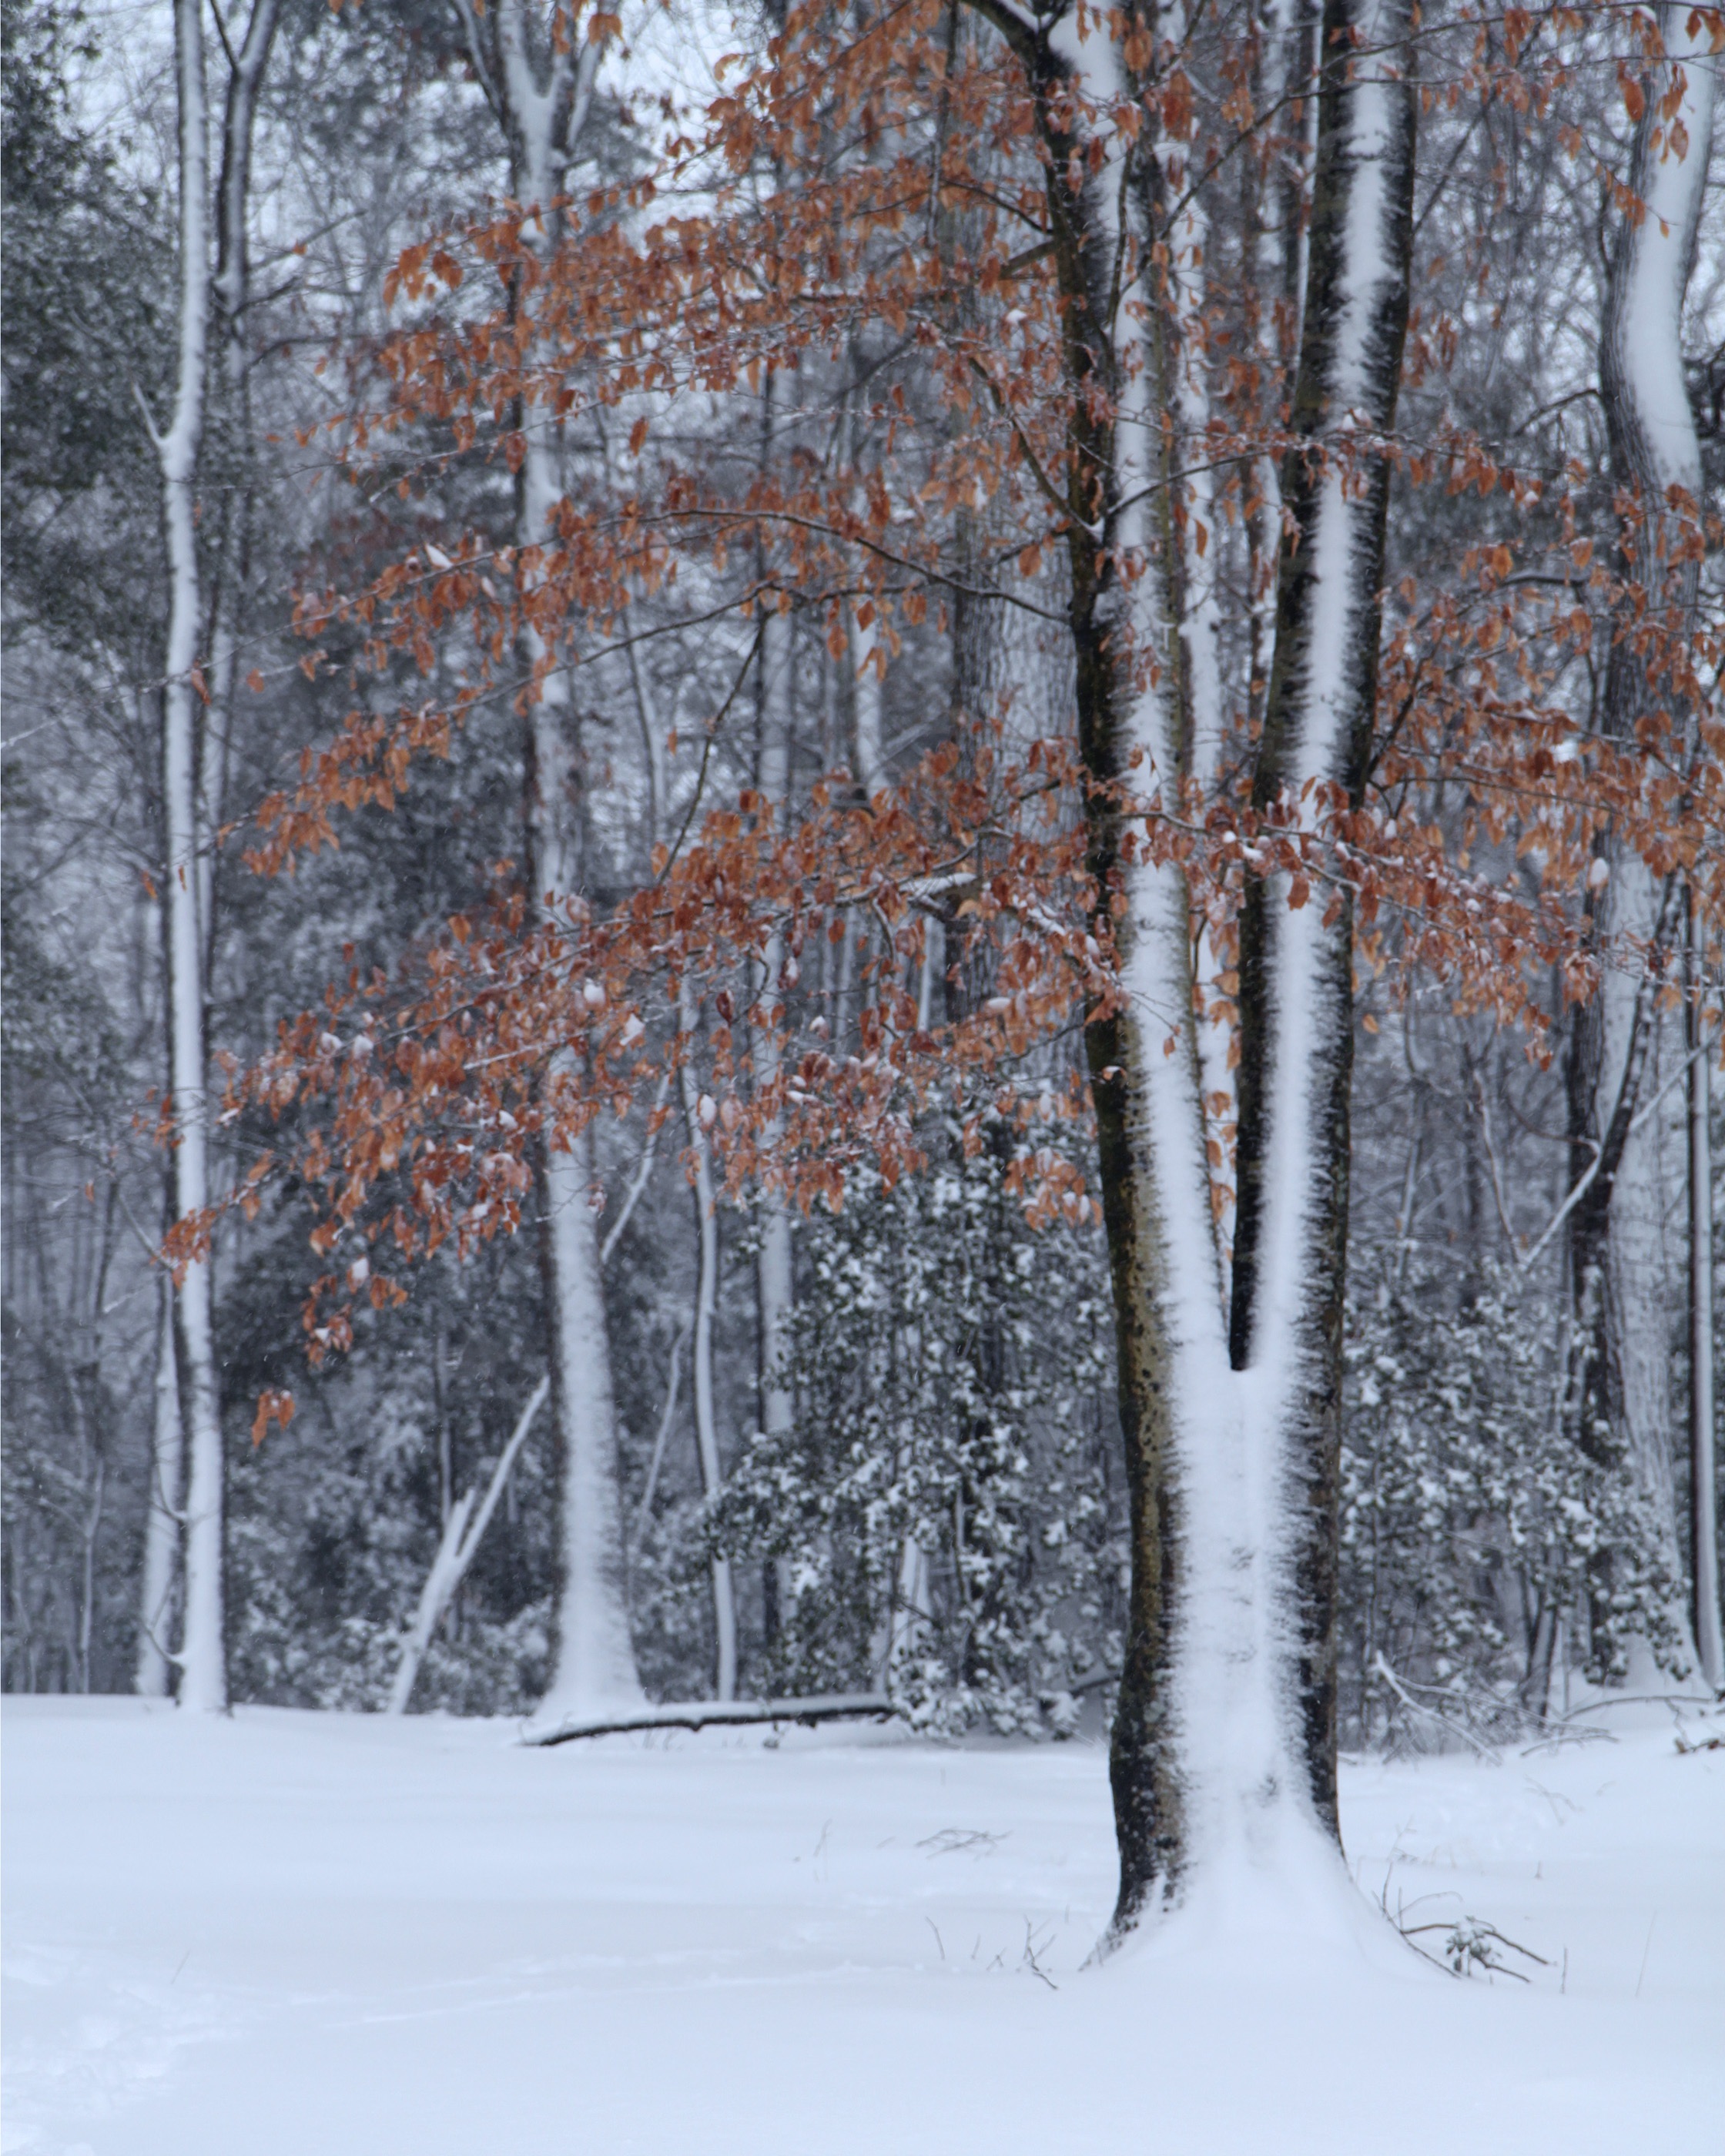
landscape, tree, forest, branch, snow, cold, winter, plant, frost, birch, weather, season, trees, spruce, woodland, habitat, freezing, winter trees, woody plant, land plant